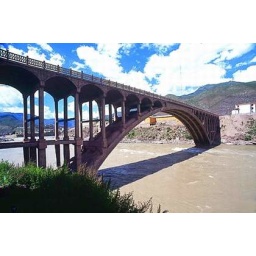
Qinghai-Tibet railway under the clear sky